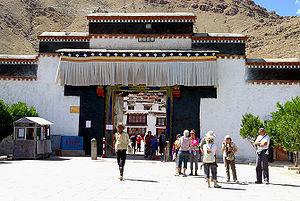
Le monastère de Tashilhunpo, construit en 1447 par le premier dalaï-lama, est un monastère guélougpa d’importance historique et culturelle sis à Shigatsé, dans la région autonome du Tibet. Il est situé sur une colline au centre de la ville.